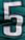
Number: 5